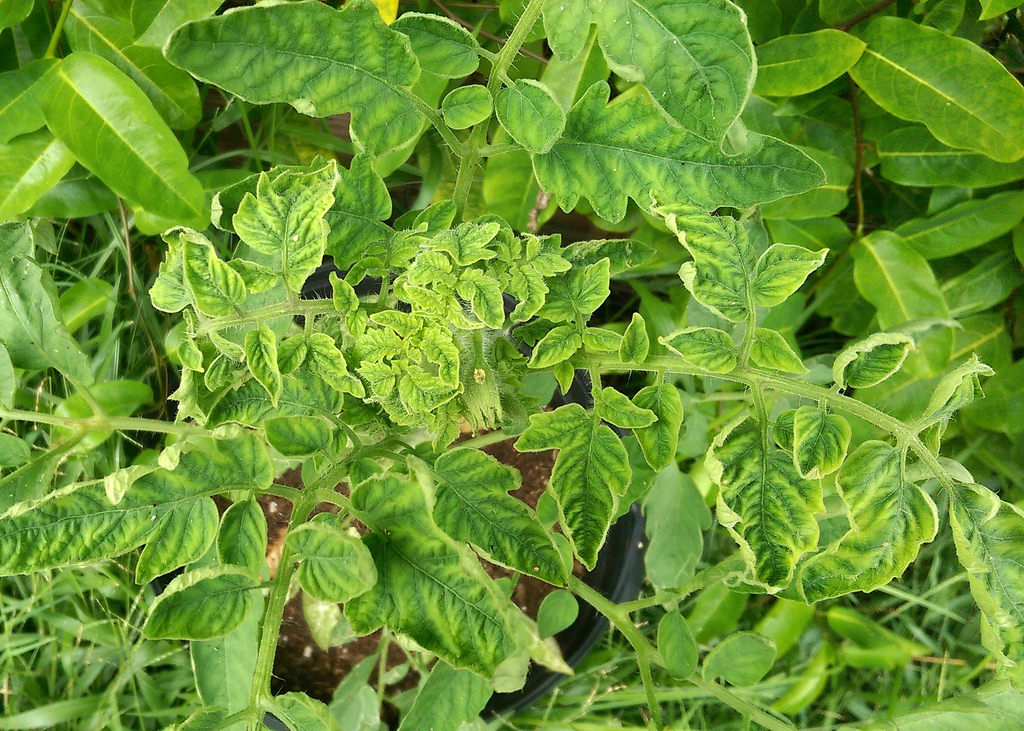
Labels: Tomato leaf yellow virus, Tomato leaf yellow virus, Tomato leaf yellow virus, Tomato leaf yellow virus, Tomato leaf yellow virus, Tomato leaf yellow virus, Tomato leaf yellow virus, Tomato leaf yellow virus, Tomato leaf yellow virus, Tomato leaf yellow virus, Tomato leaf yellow virus, Tomato leaf yellow virus, Tomato leaf yellow virus, Tomato leaf yellow virus, Tomato leaf yellow virus, Tomato leaf yellow virus, Tomato leaf yellow virus, Tomato leaf yellow virus, Tomato leaf yellow virus, Tomato leaf yellow virus, Tomato leaf yellow virus, Tomato leaf yellow virus, Tomato leaf yellow virus